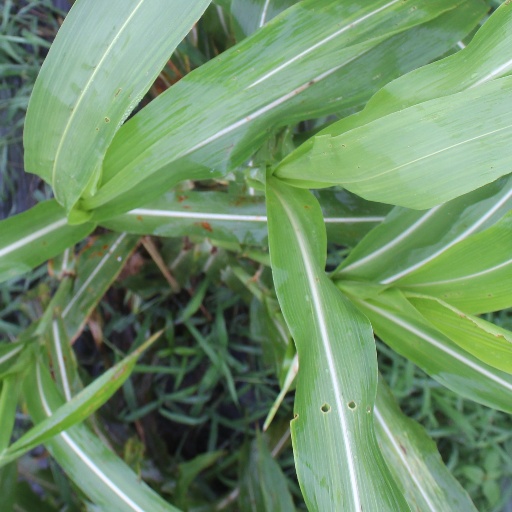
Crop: sorghum